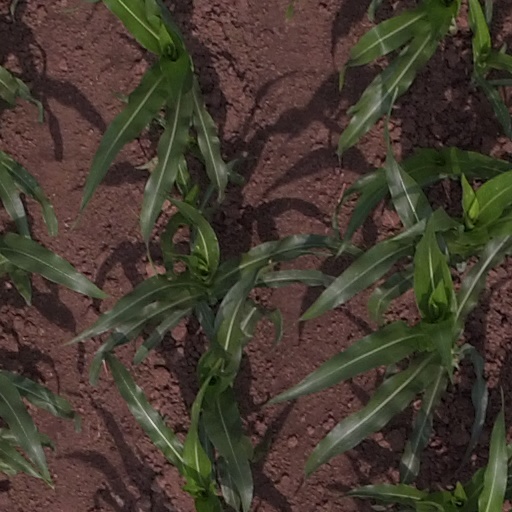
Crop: maize; corn